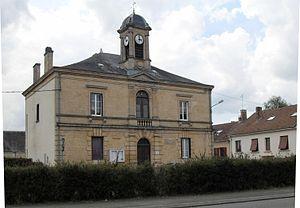
La mairie d'Inor
Inor est une commune française située dans le département de la Meuse, en région Grand Est.